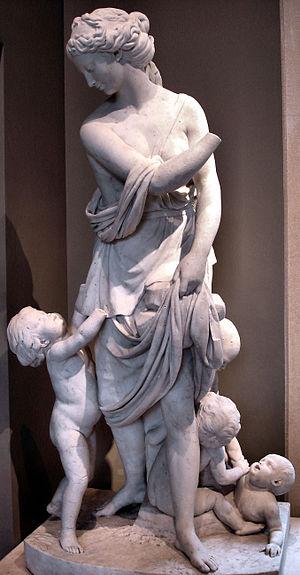
Jean-Pierre-Antoine Tassaert est un sculpteur d'origine flamande, né à Anvers en 1727, actif en France et en Prusse où il meurt le 21 janvier 1788 à Berlin